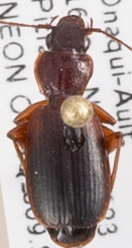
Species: Cymindis planipennis
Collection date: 2018-08-14
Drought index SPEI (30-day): -0.812
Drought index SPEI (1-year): -1.45
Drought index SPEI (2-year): -0.62